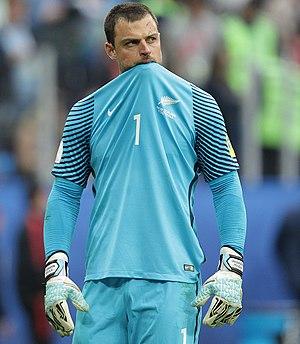
Stefan Marinović, né le 7 octobre 1991 à Auckland en Nouvelle-Zélande, est un footballeur international néo-zélandais qui évolue au poste de gardien de but. Il possède également la nationalité croate.